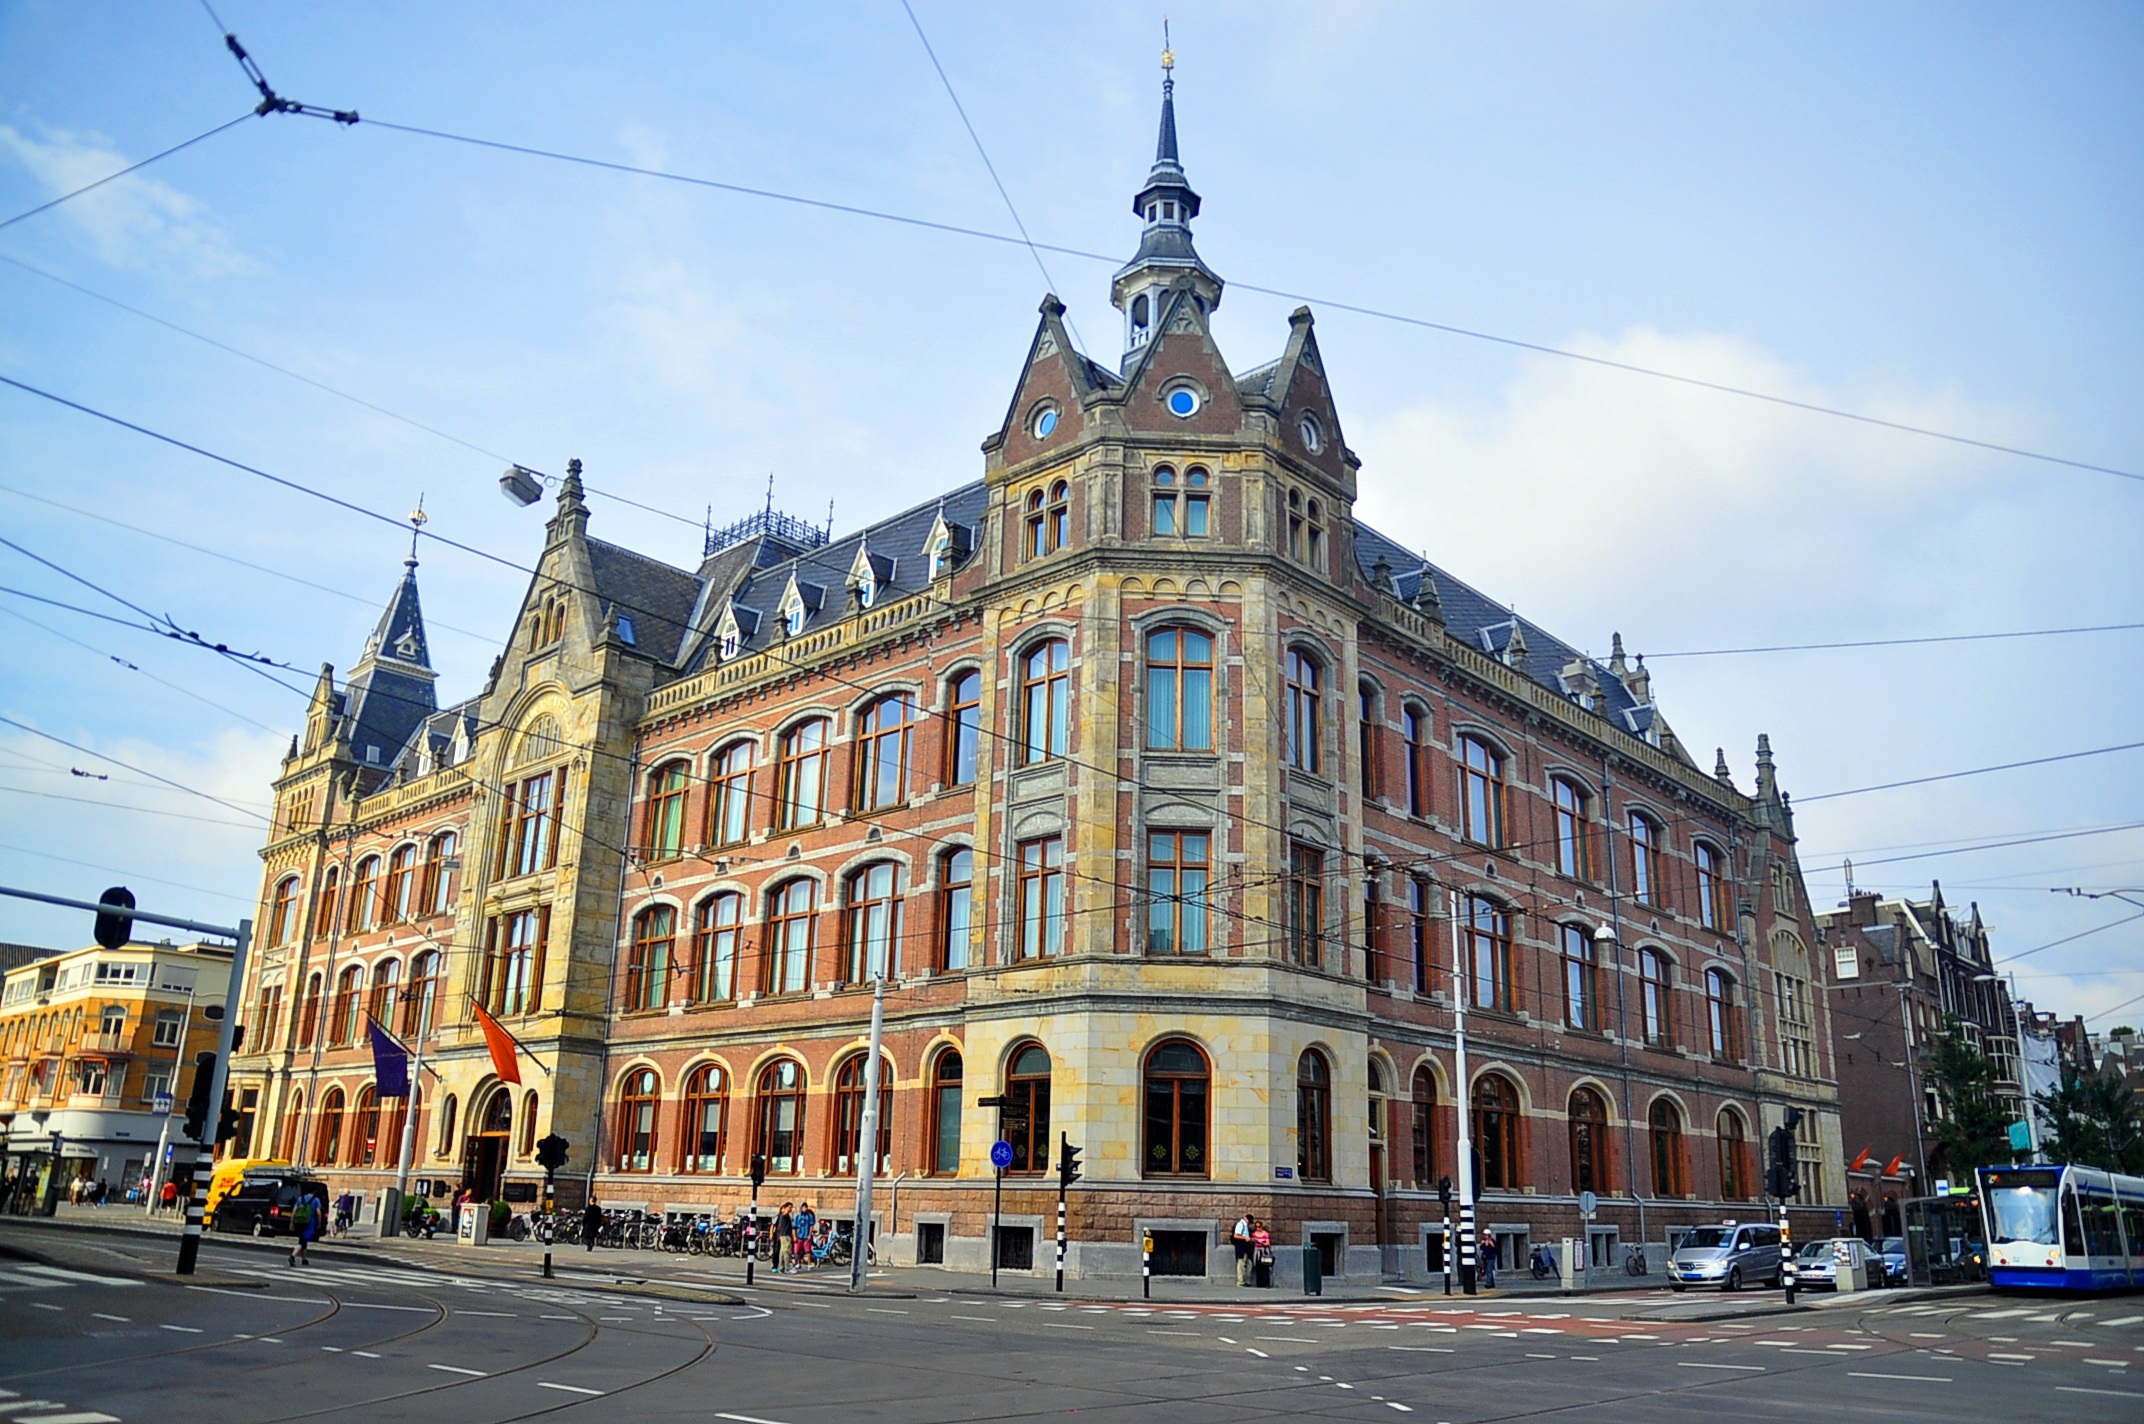
outdoor, architecture, road, street, photography, vintage, town, building, old, city, cityscape, downtown, tourist, travel, europe, plaza, ancient, landmark, facade, church, exterior, historic, tourism, holland, amsterdam, infrastructure, dutch, culture, town square, european, metropolis, architectural, neighbourhood, urban area, human settlement